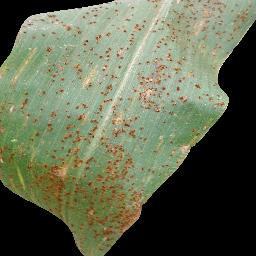
Label: Corn___Common_rust